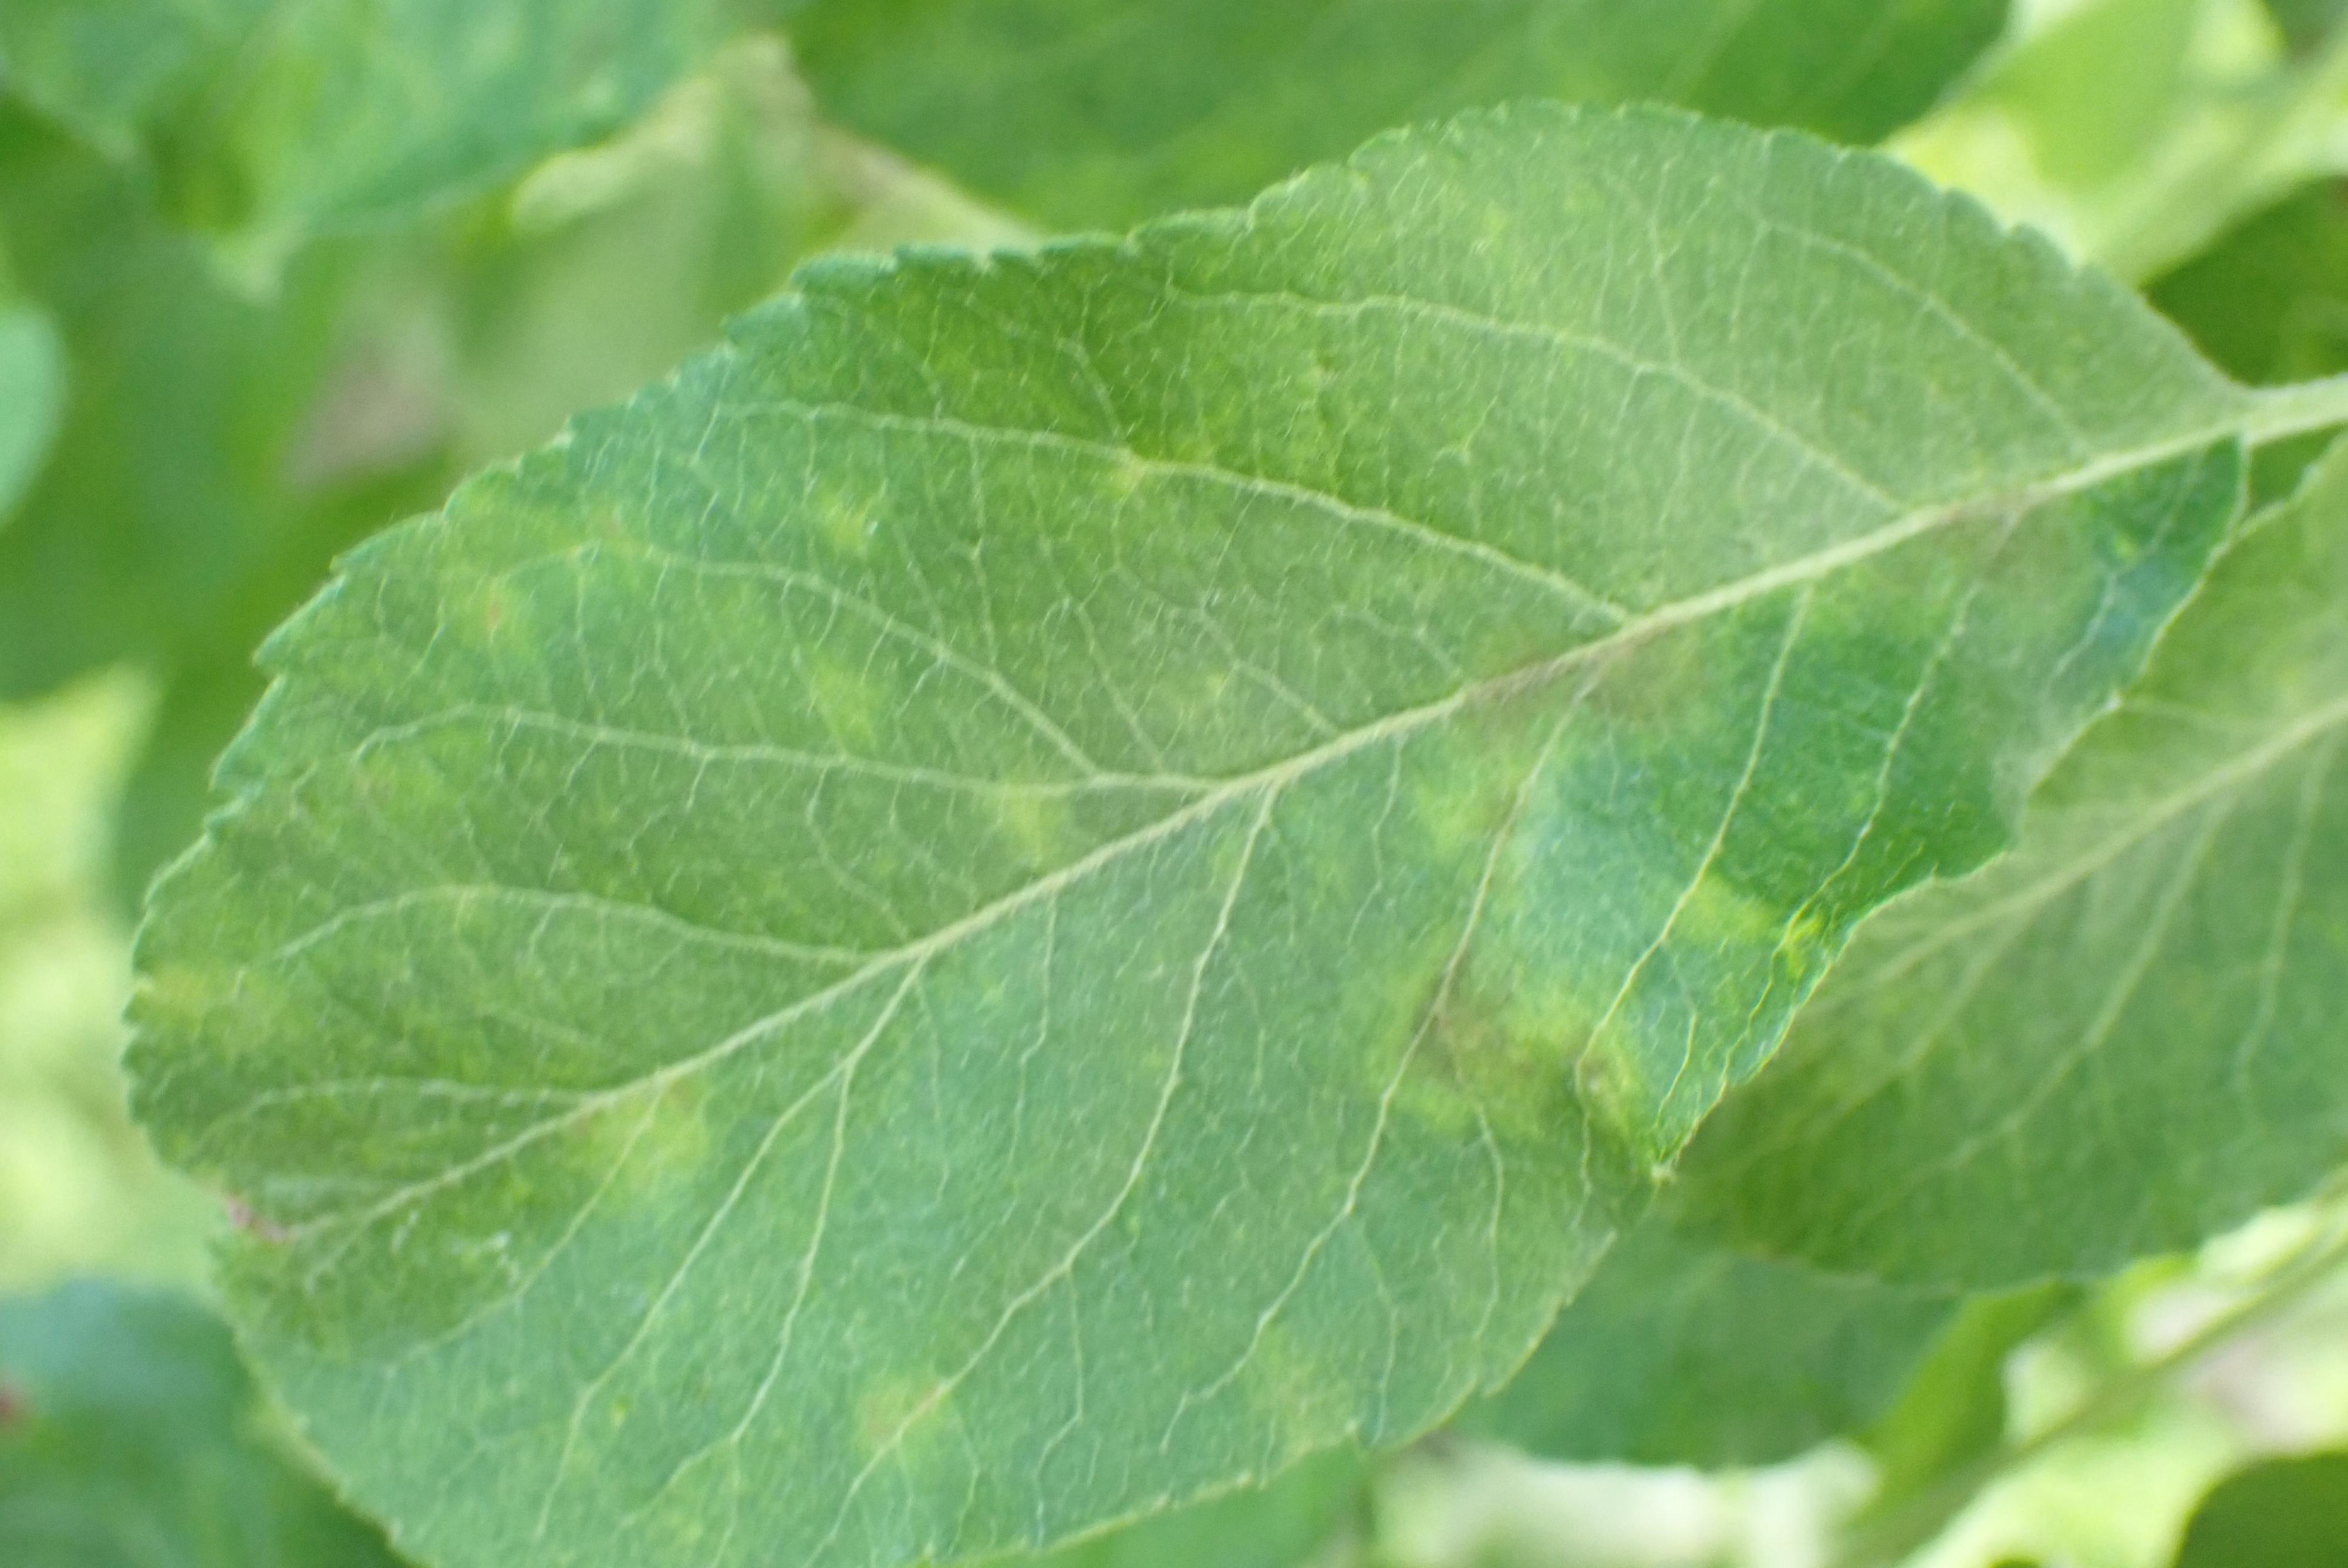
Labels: scab